Prostitution in Indonesia

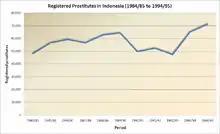
Number of registered prostitutes in Indonesia, from 1984 to 1995

Prostitution is not specifically addressed in the law. However, many officials interpreted "crimes against decency/morality" to apply to prostitution. Prostitution is widespread and largely tolerated, despite its contradiction with popular societal and religious norms. Prostitution is most visibly manifested in Indonesia’s brothel complexes, or , which are found throughout the country. These brothels are managed under local government regulations. During or after raids by the police, the prostitutes are able to pay and be released from custody; thus, sex worker advocate Anna Sulikah opined that police raids are "nothing more than an income source for public order officers".